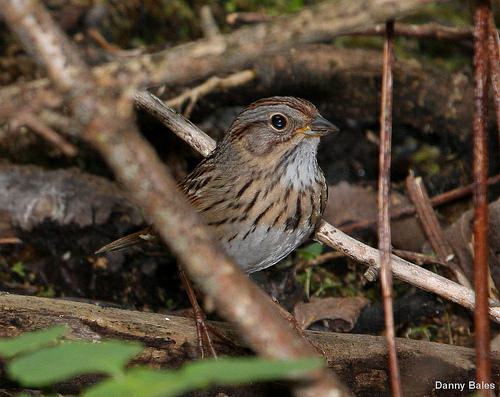
A photo of a lincoln sparrow